Ted Lasso

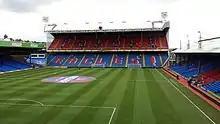
Crystal Palace's stadium Selhurst Park was used as AFC Richmond's Nelson Road.

Production began on the second season in January 2021. In March 2021, Jason Sudeikis and Hannah Waddingham were spotted filming outside a pub in London. Filming wrapped for the second season on June 4, 2021. Filming for the third season was set to take place between January and June 2022. Most of the pub and street scenes have been shot in the actual London Borough of Richmond. AFC Richmond's training field and complex in which Rebecca's office is based is filmed at the SkyEX Community Stadium which is the home ground of Hayes & Yeading United F.C. who are a semi-professional club playing in England's seventh level of competitive football, whereas Nelson Road, the home stadium of Richmond, is actually Selhurst Park, a real-life Premier League stadium used by London club Crystal Palace F.C. Exterior shots of Craven Cottage, the home stadium of Fulham F.C. were used in season 1 to pass off as fellow Premier League ground Goodison Park when AFC Richmond played away at Everton. Wembley Stadium was used in season 2 to portray the FA Cup semi-final with Manchester City.